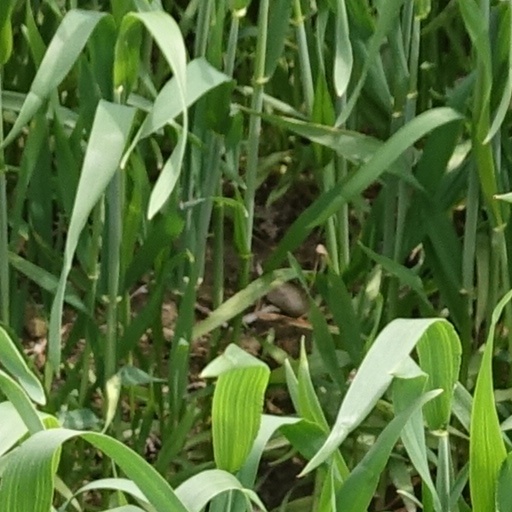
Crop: wheat